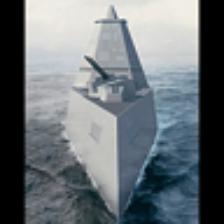
Label: NonHuman